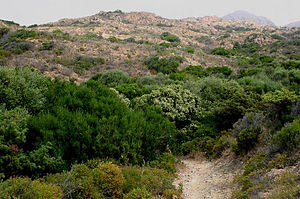
Korsikas flora og fauna / Biotoper / Maki
Midt i garigue'en finder man maki langs vandløbene.
Maki opstået langs et mindre vandløb. Agriates, Korsika
Korsikas flora og fauna er bestemt af tre forhold: øens geologiske historie, klimaforholdene og menneskenes brug af øen. Korsika og Sardinien dannede engang landbro mellem Pyrenæerne og Vestalperne. Siden adskiltes den lille tektoniske plade fra Europa og blev langsomt drejet fra retningen nordøst-sydvest om i retningen nord-syd. I årmillionernes løb gennemløb Middelhavsområdet flere perioder med køligt vejr, tørke og lav vandstand i Middelhavet. I løbet af disse perioder kunne øens plante- og dyreliv modtage indvandrere fra den Palæarktiske zone.